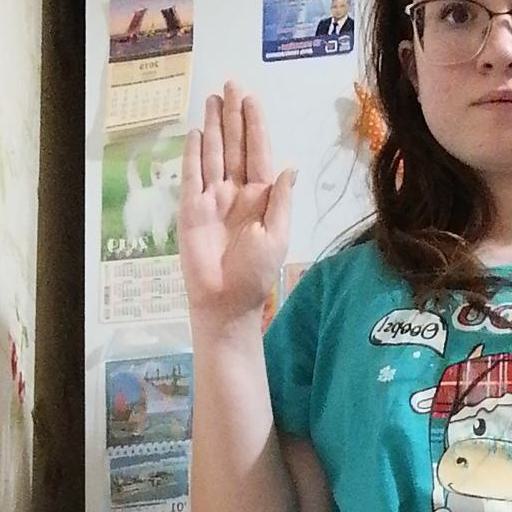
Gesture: stop